Bengali Hindus

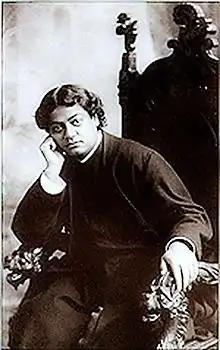
Swami Vivekananda was a leading figure of the Bengal Renaissance Vivekananda at the Parliament of the World's Religions (1893)

The literary progress of the Pala and Sena period came to a halt after the Turkish conquest in the early 13th century. Except for Haridas Datta's "Manasar Bhasan" no significant literary work was composed for about a century after the conquest. Even though the ruling classes resisted the invaders, Gauda, the centre of Bengal polity, fell to the Islamic invaders. During this period hundreds of temples and monasteries were desecrated. The next attack on the society came from the Islamic missionaries. Local chieftains like Akananda, Dakshin Ray and Mukut Ray, resisted the missionary activities.